Herman Adriaan van Karnebeek

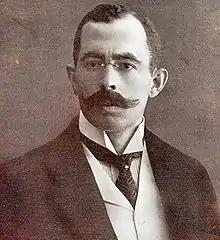
Van Karnebeek in 1911

A native of The Hague, his father was Abraham van Karnebeek (1836–1925), a conservative-liberal politician who also served as Minister of Foreign Affairs, from 1885 to 1888.